Maxwell House

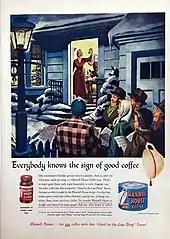
1950 advertisement of Maxwell House by General Foods

In 1915, Cheek-Neal began using a "Good to the last drop" slogan to advertise their Maxwell House Coffee. For several years, the ads made no claim of Theodore Roosevelt being the originator of the phrase. The company was then sold to General Foods which took over the Maxwell House brand in 1925. By the 1930s, the company was running advertisements that claimed that the former president had taken a sip of Maxwell House Coffee on a visit to Andrew Jackson's estate, The Hermitage, near Nashville on October 21, 1907, and when served the coffee, he proclaimed it to be "good to the last drop". During this time, Coca-Cola also used the slogan "Good to the last drop". Later, Maxwell House distanced itself from that 1930s advertising claim, admitting that the slogan was written by Clifford Spiller, former president of General Foods Corporation, and did not come from a Roosevelt remark overheard by Cheek-Neal. The phrase remains a registered trademark of the product and appears on its logo.